Two guineas (British coin)

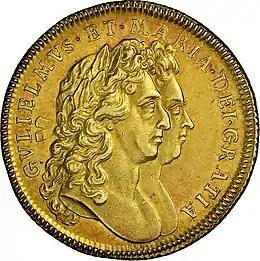

The two guinea piece was a gold coin first minted in England in 1664 with a face value of forty shillings. The source of the gold used, also provided the coin its name - the "guinea", with the regular addition of an elephant or castle symbol on the earliest issues to denote bullion supplied by the Royal African Company. For most of its period of production, the coin weighed between 16.7 and 16.8 grams and was 31-32 millimetres in diameter, although the earliest coins of Charles II were about 0.1 grams lighter and 1 millimetre smaller.